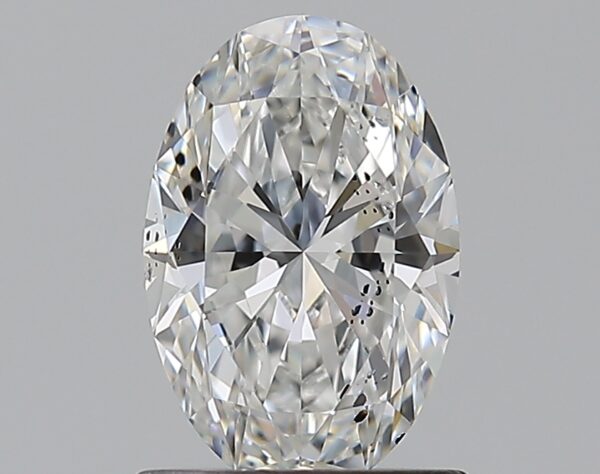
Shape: oval
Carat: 0.9
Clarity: SI2
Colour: E
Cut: EX
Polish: EX
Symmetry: EX
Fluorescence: N
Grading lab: GIA
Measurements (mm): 7.9 x 5.26 x 3.3